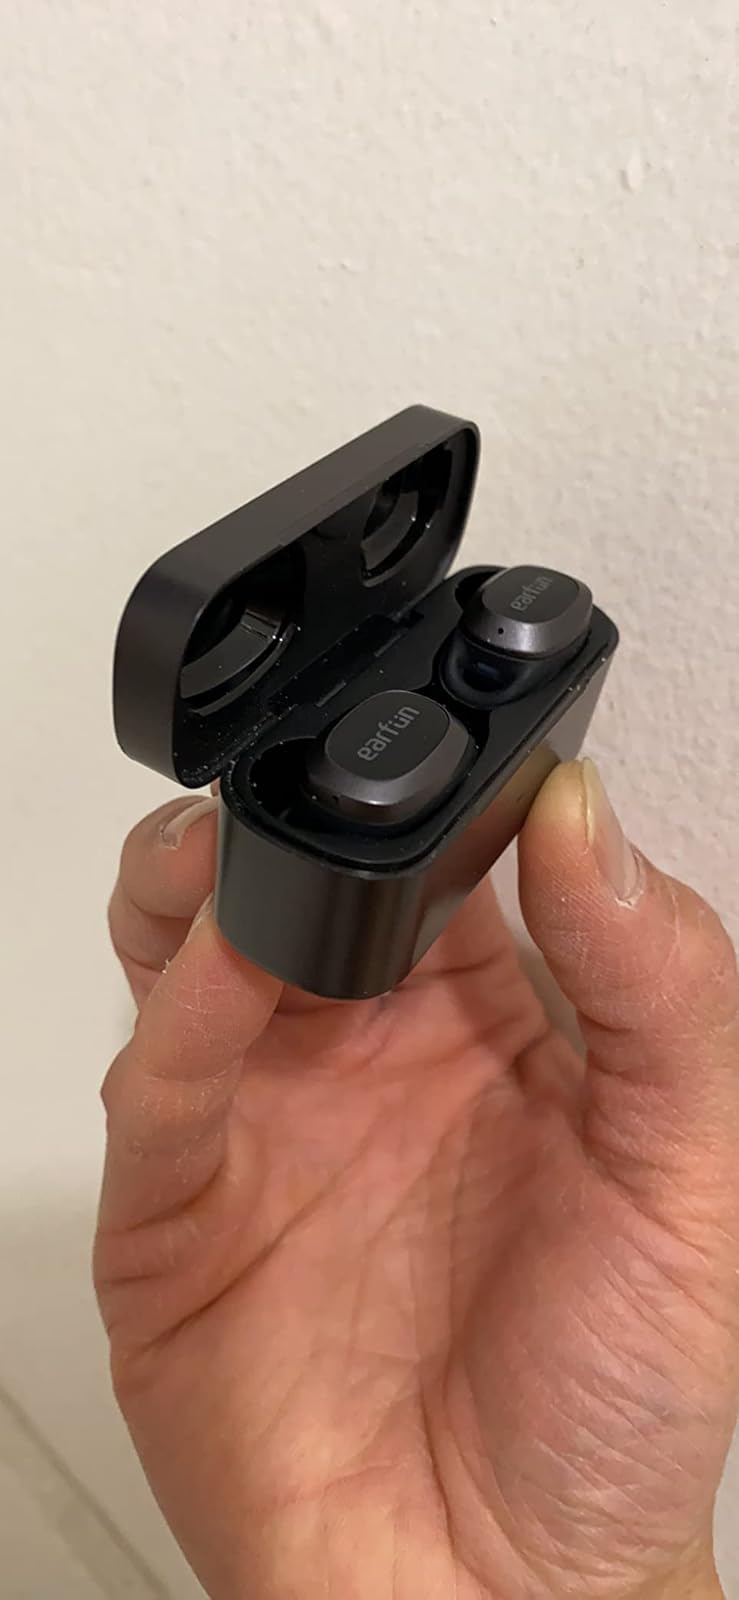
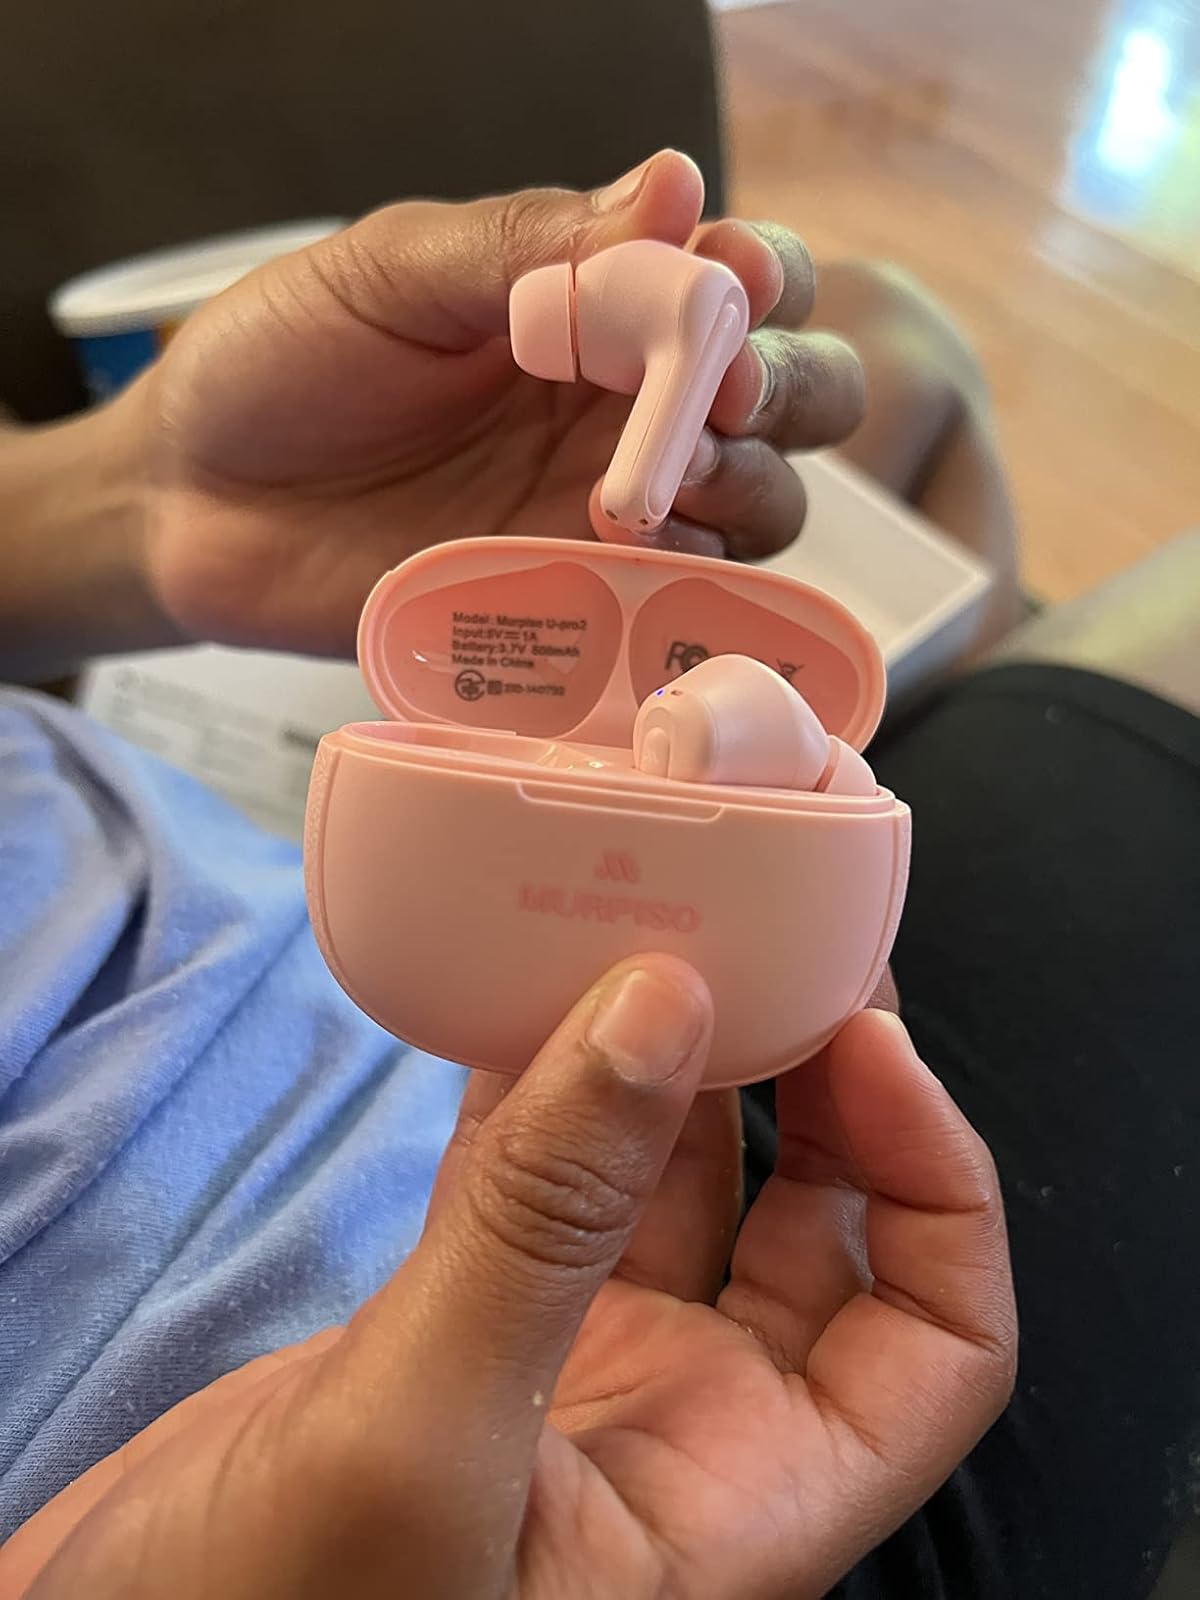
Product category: earbuds
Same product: no